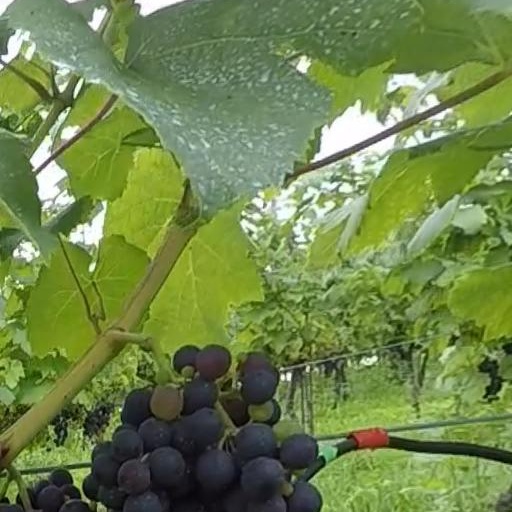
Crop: grape